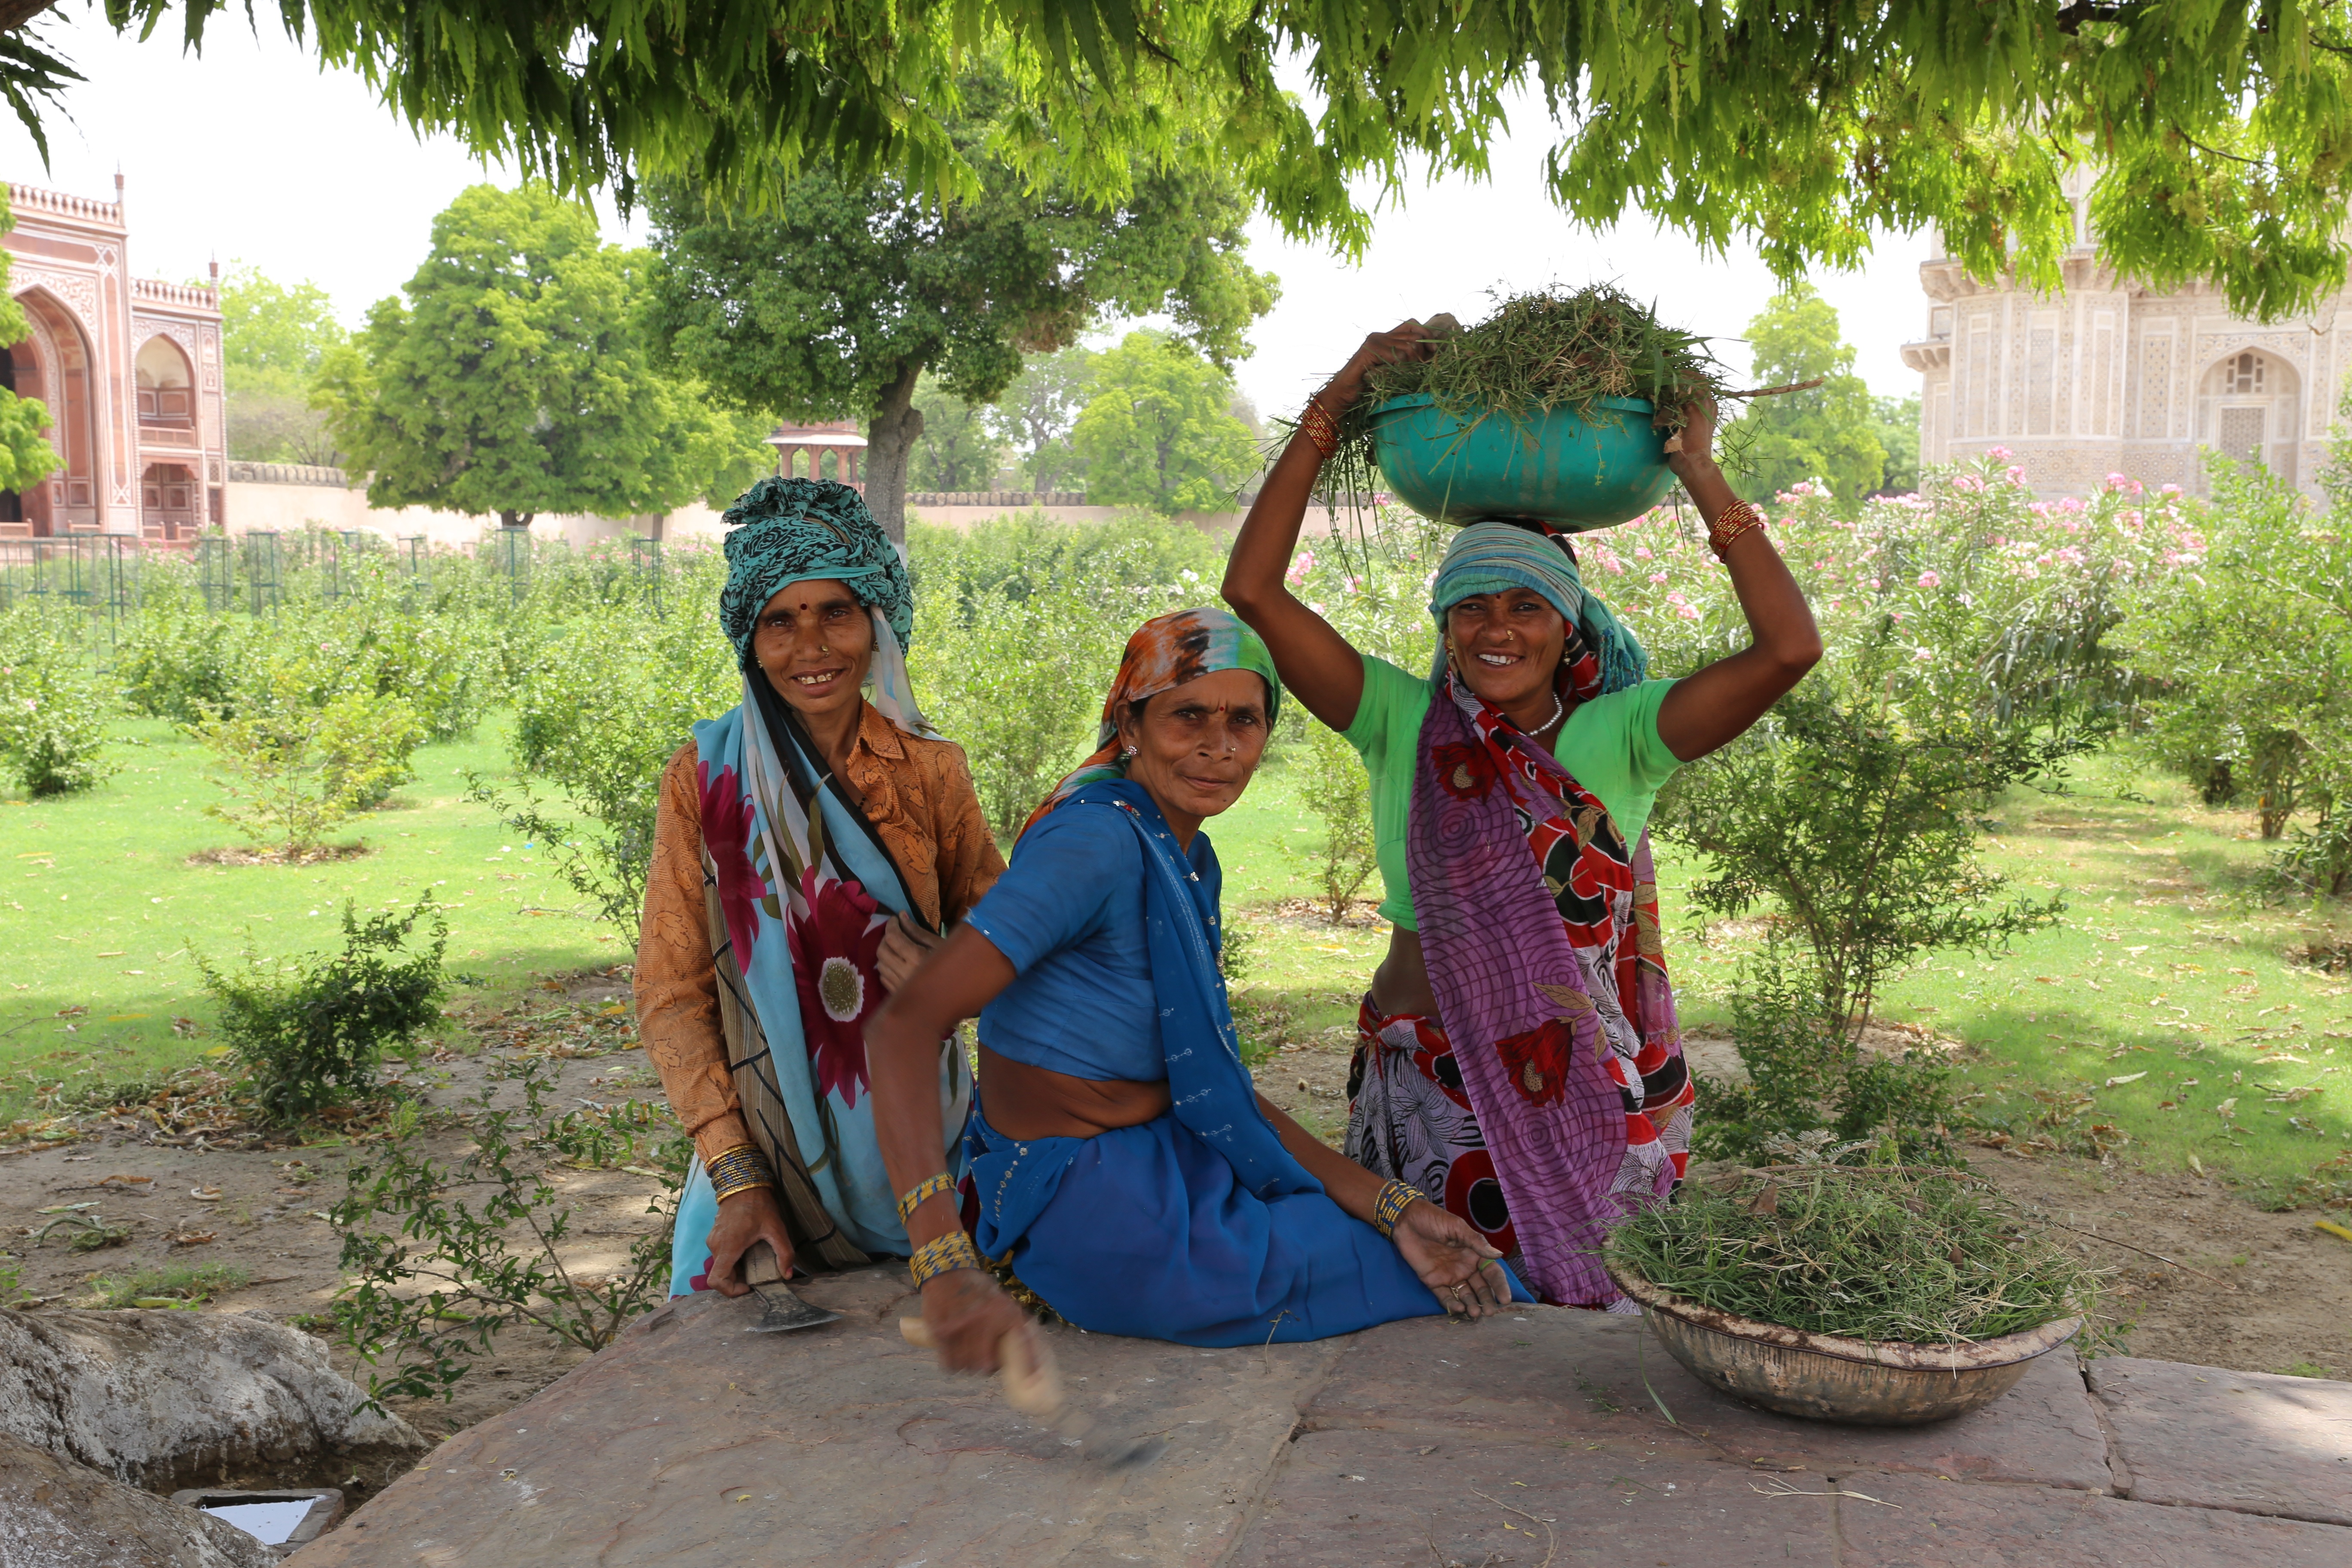
people, travel, jungle, tourism, taj mahal, tribe, temple, india, tradition, agra, indians